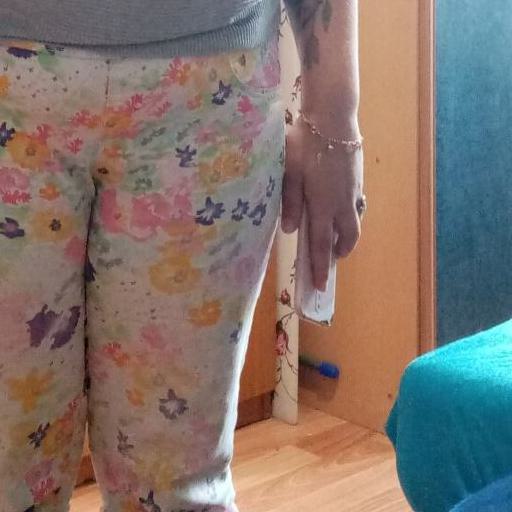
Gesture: no_gesture